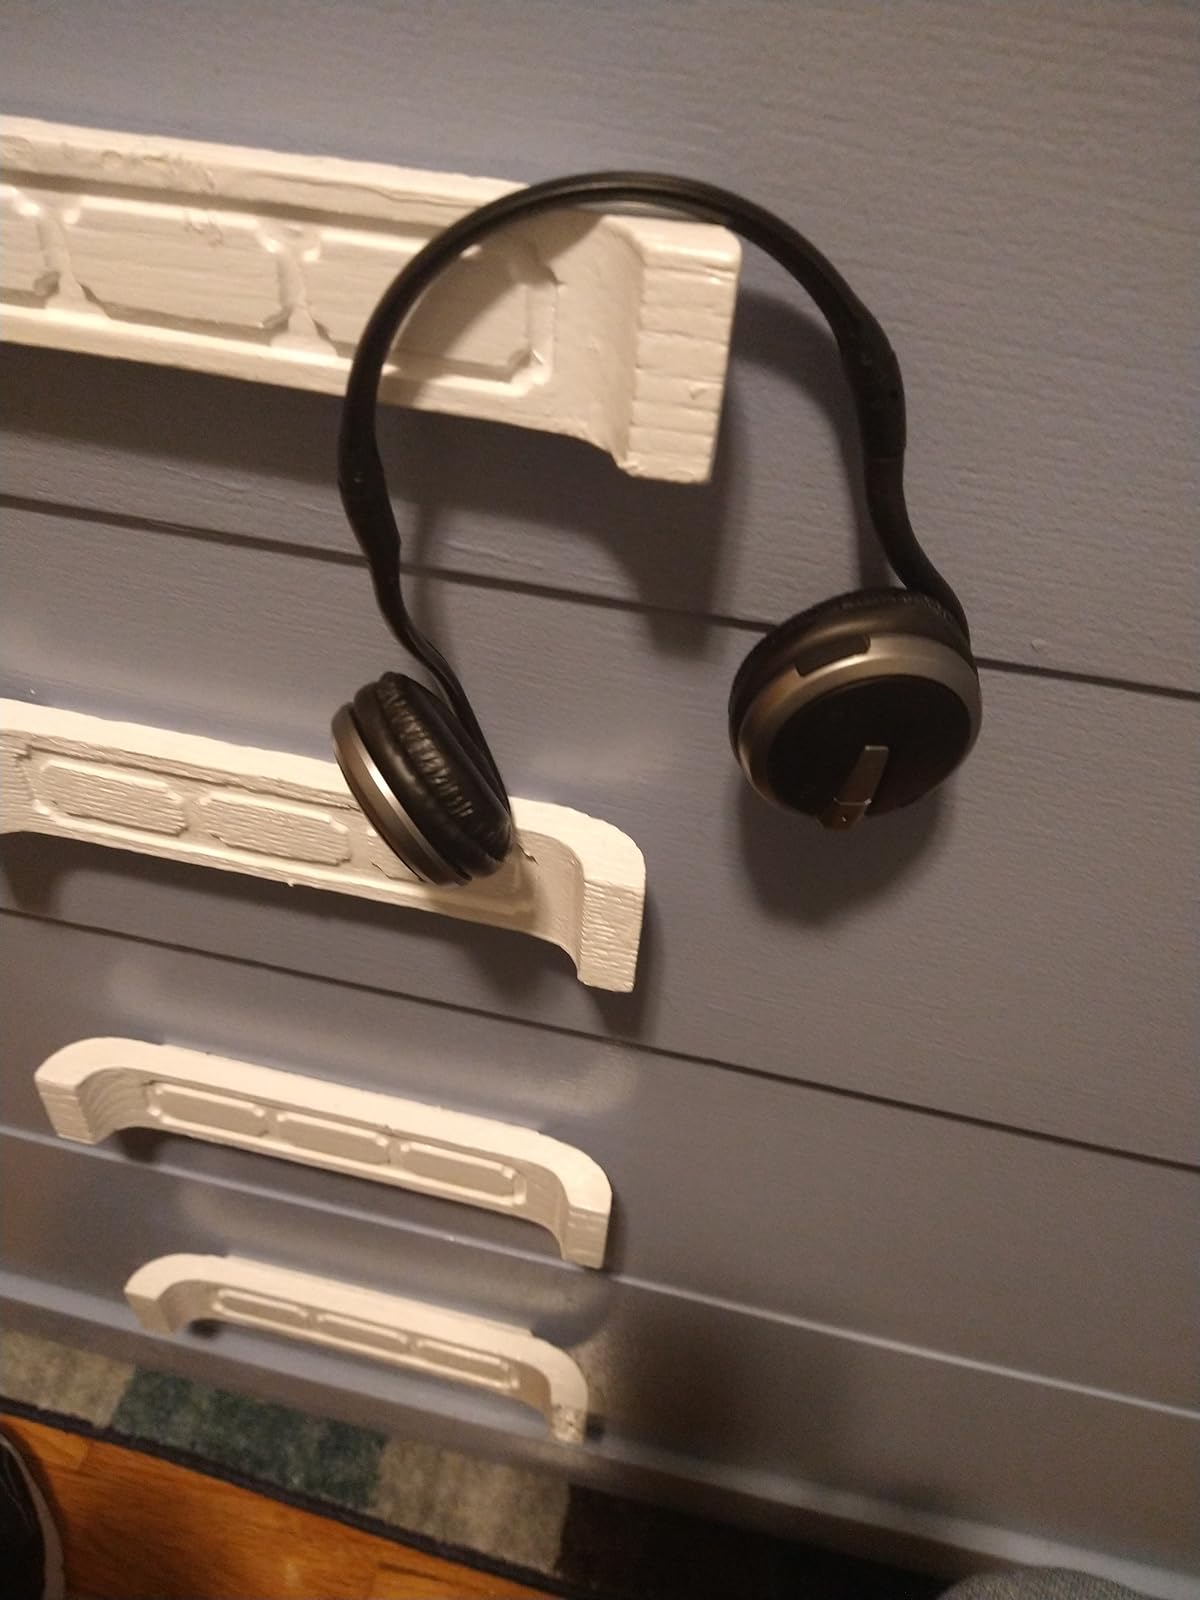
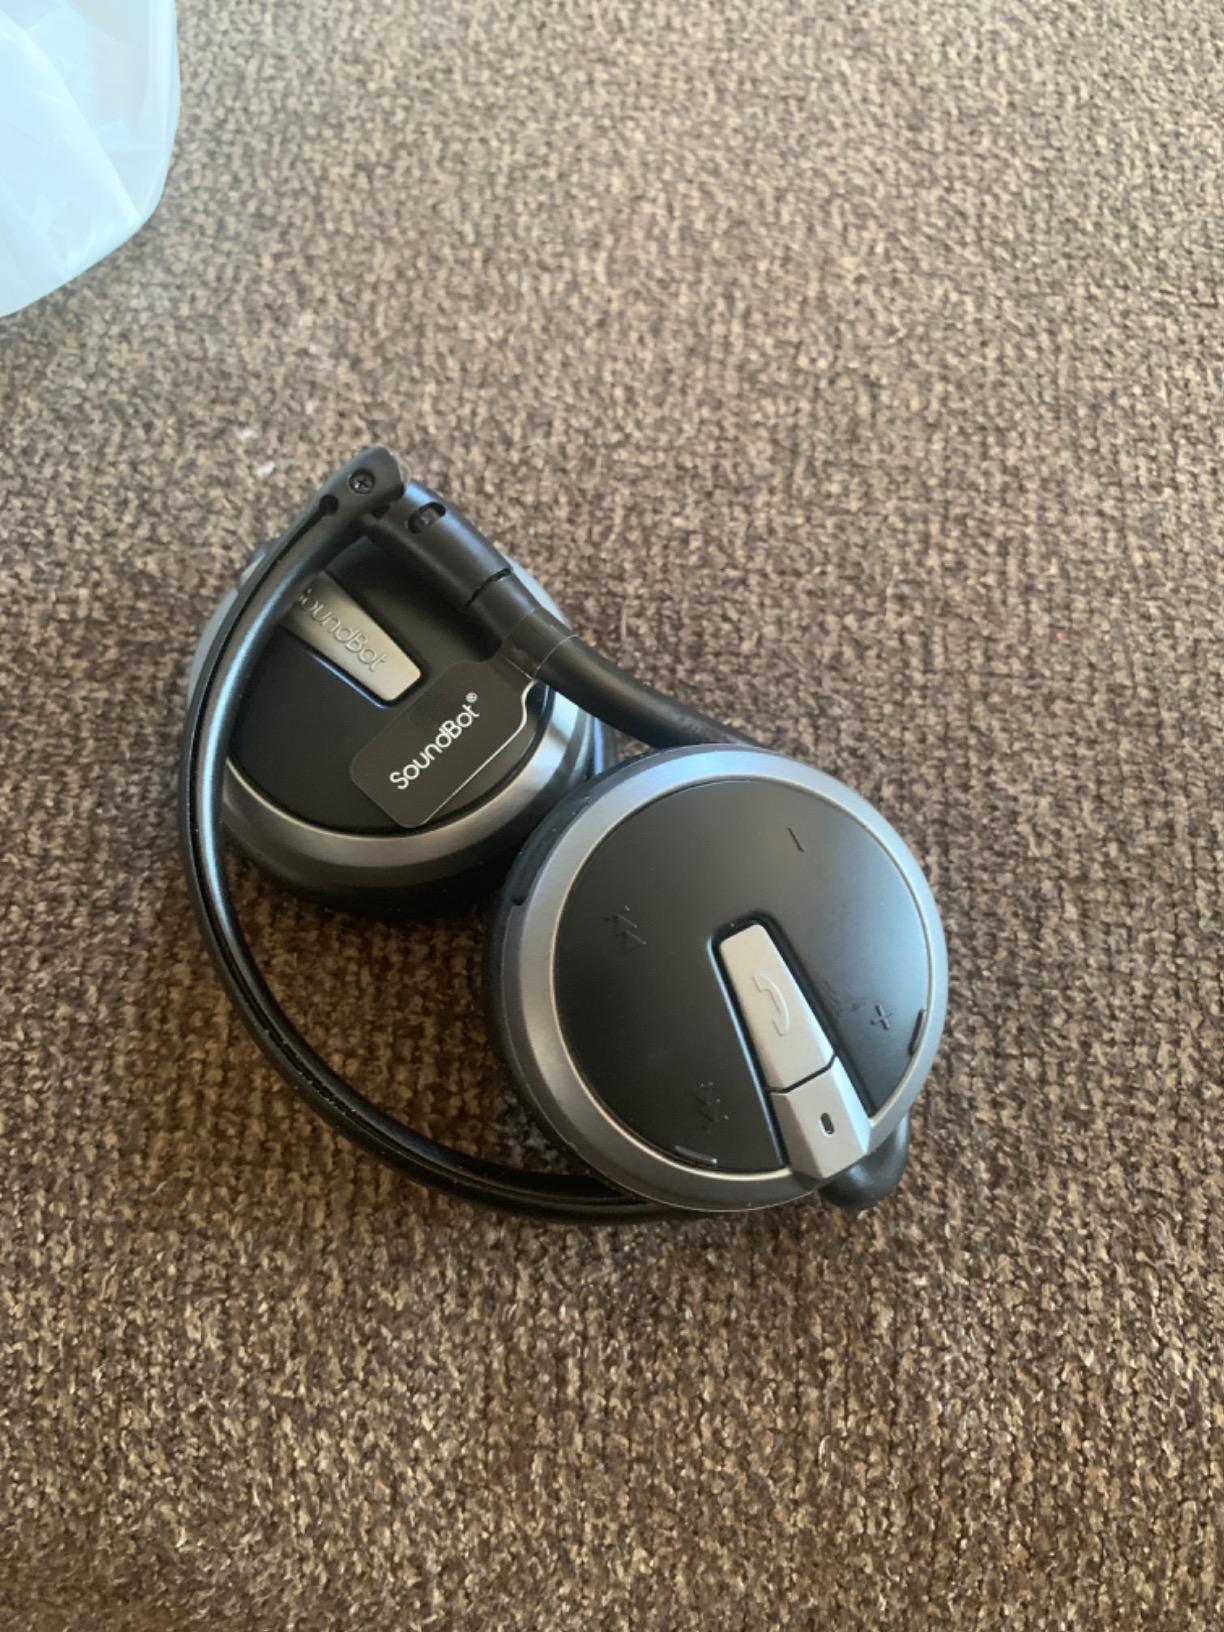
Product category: headphones
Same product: yes